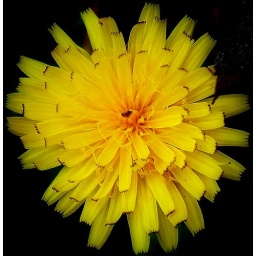
I could view this wild flower somewhere deeper in the forest trail towards Rudranath... Garhwal Himalayas, India.